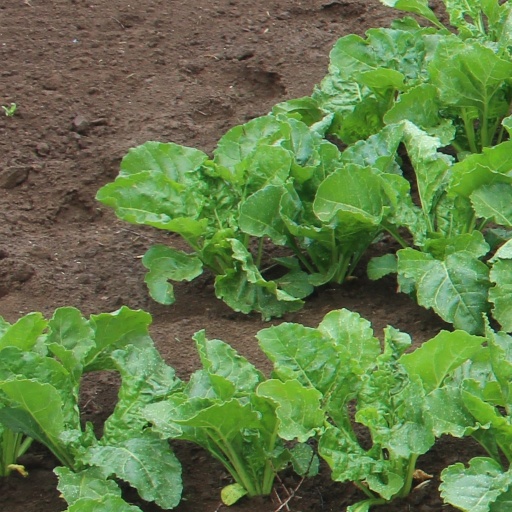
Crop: sugar beet